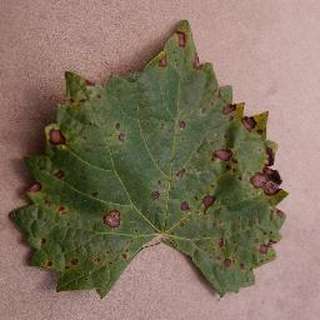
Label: grape_black_rot